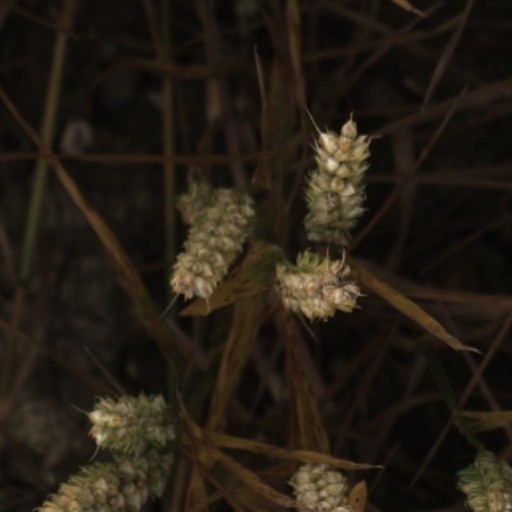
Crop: wheat